Gunsundari (1934 film)

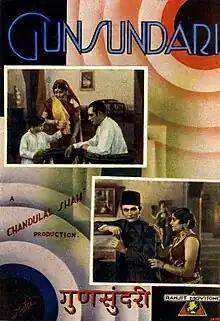
Poster

Gunsundari is 1934 Indian Hindi social drama film directed by Chandulal Shah. The film was a remake of 1927 film of same name and was remade again in 1948. It was successful.